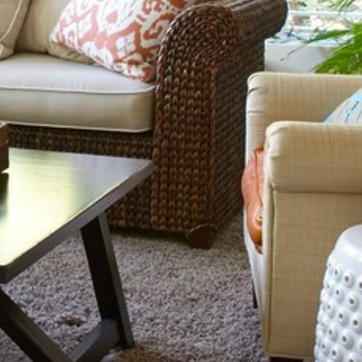
Material: other